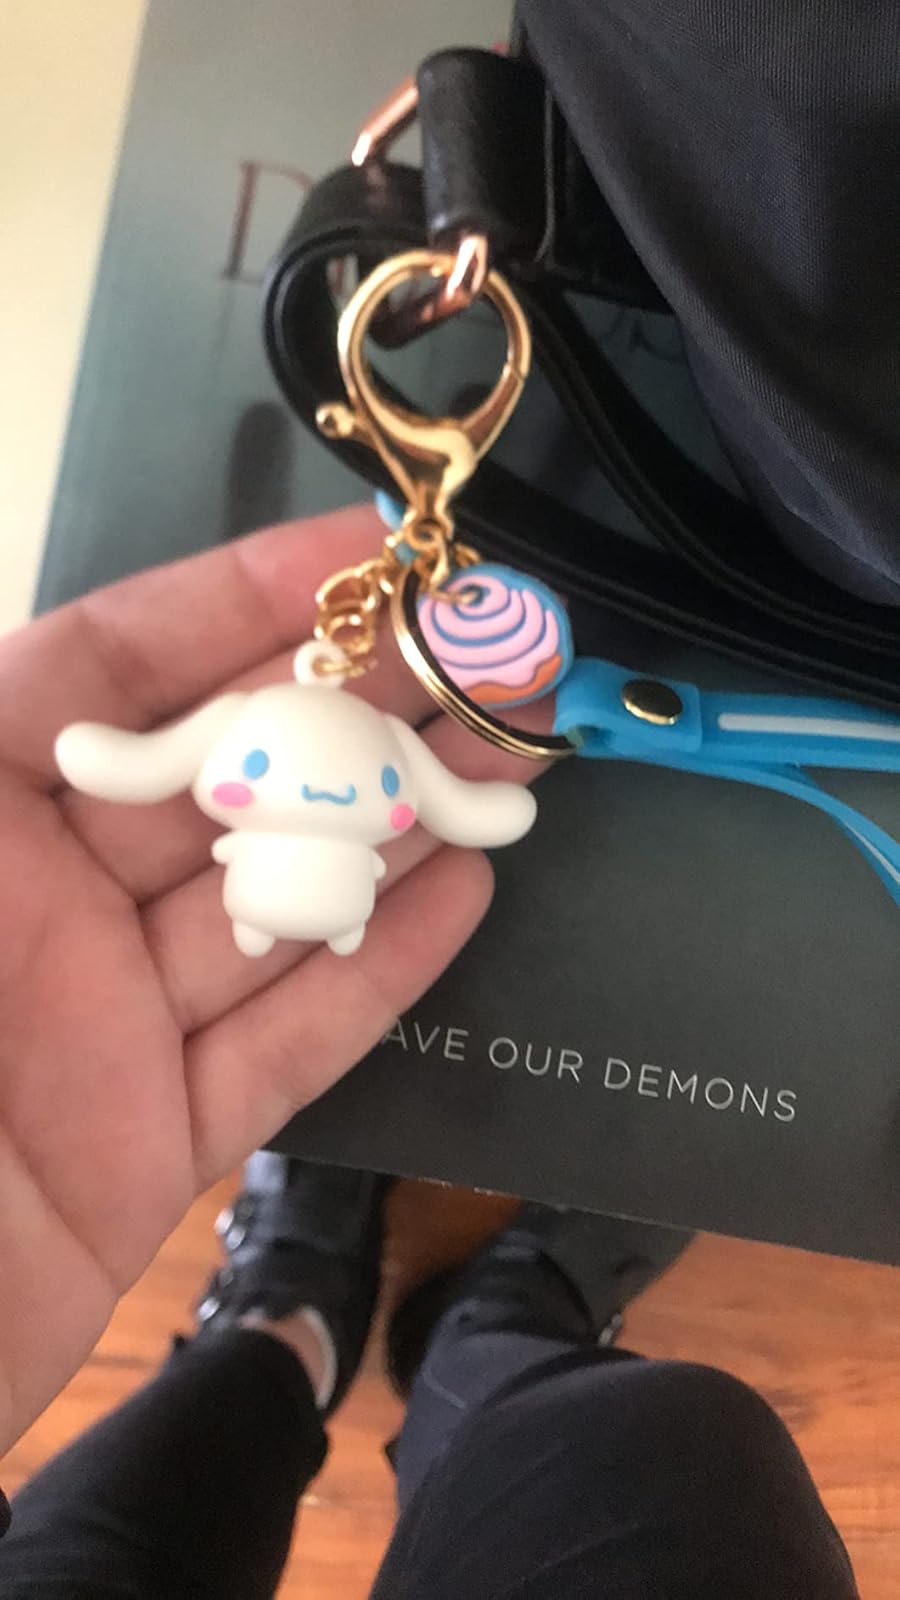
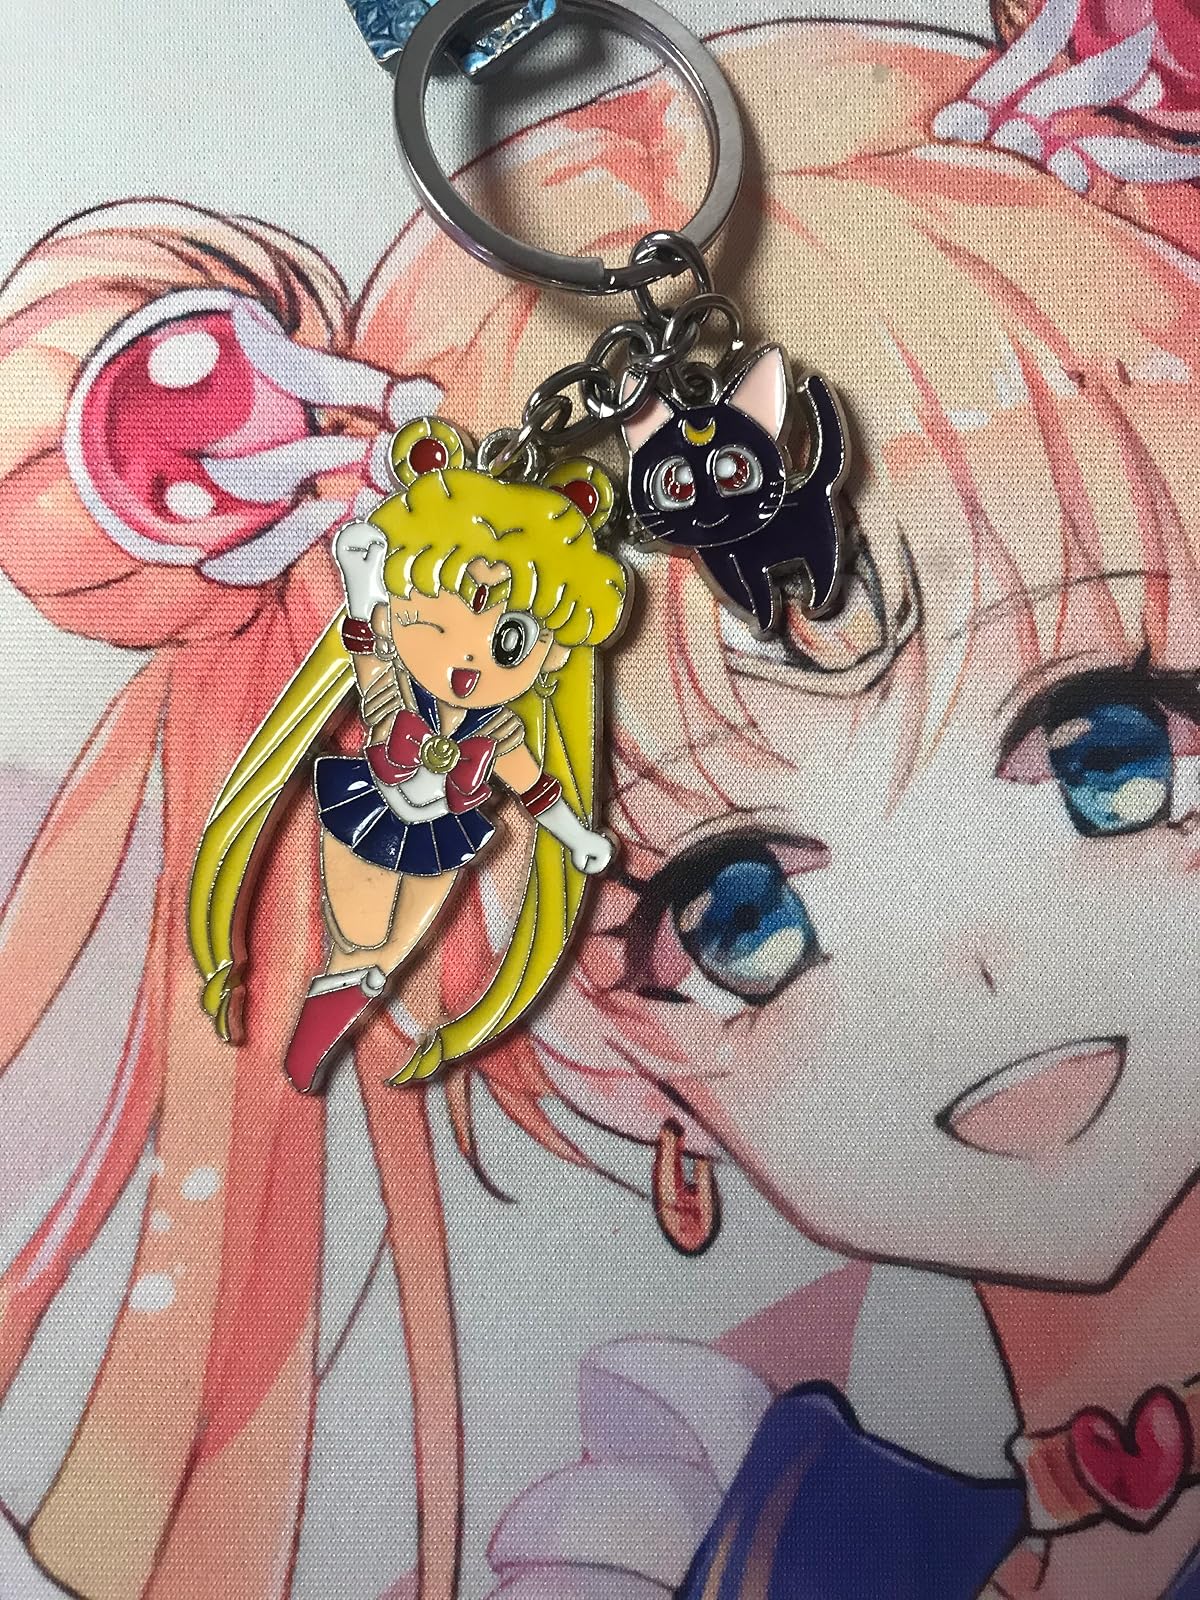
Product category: accessories_keychain
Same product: no